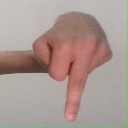
अक्षर: प